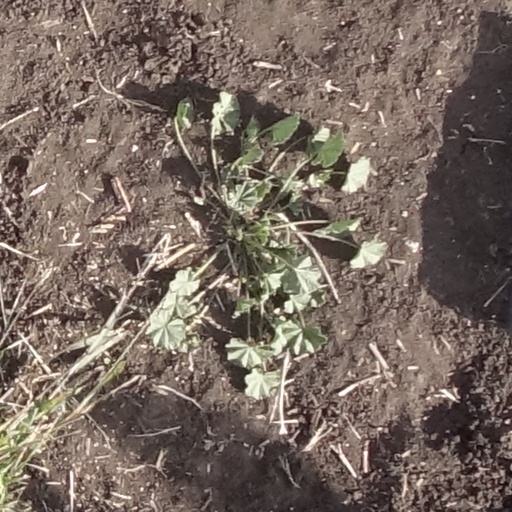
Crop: sorghum